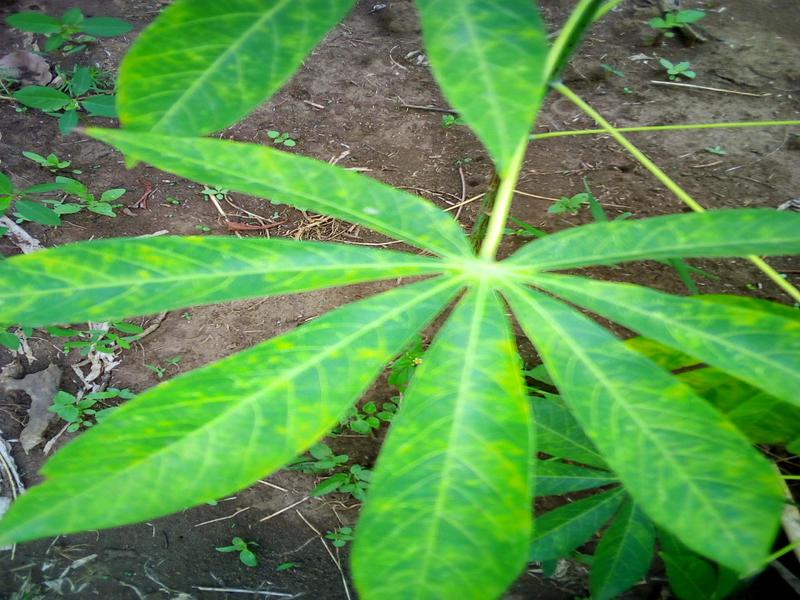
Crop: cassava
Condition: brown_streak_disease